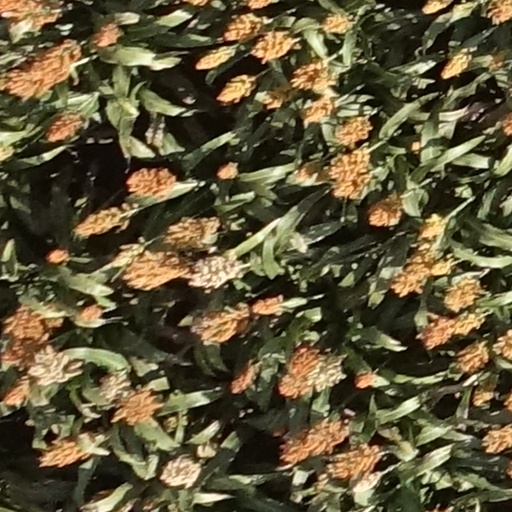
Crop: sorghum